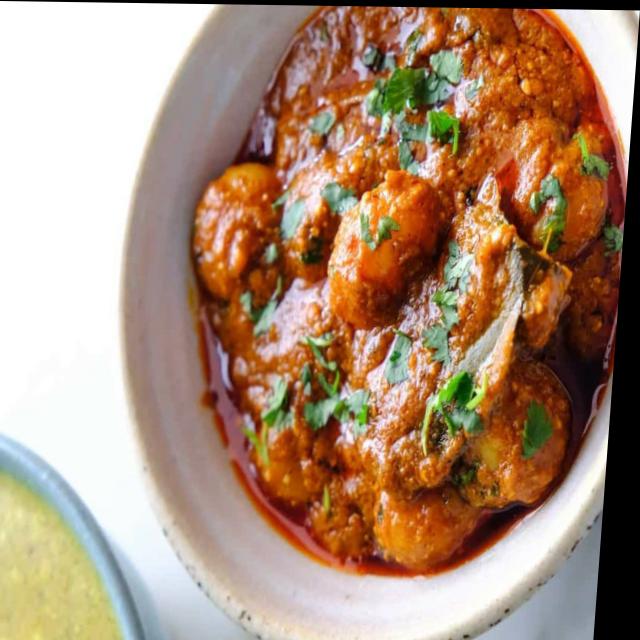
Dish: dum_aloo